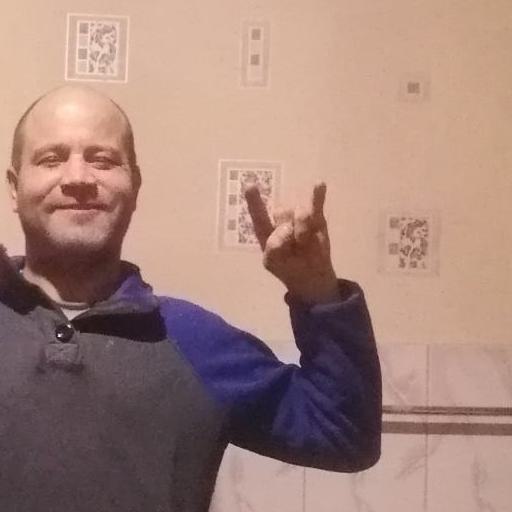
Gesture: rock